Bob Green (American football)

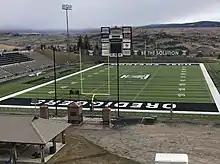
Bob Green Field at Alumni Coliseum in 2017.

Video compilations of Green's interviews have gone viral over the years due to his sense of humor and unusual sayings.